Greensboro Cultural Center

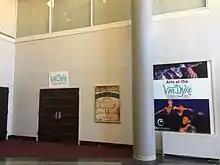
Van Dyke Performance Space

Music organizations including Bel Canto Company, Eastern Music Festival, Greensboro Opera, and the Greensboro Symphony are based out of the Cultural Center.